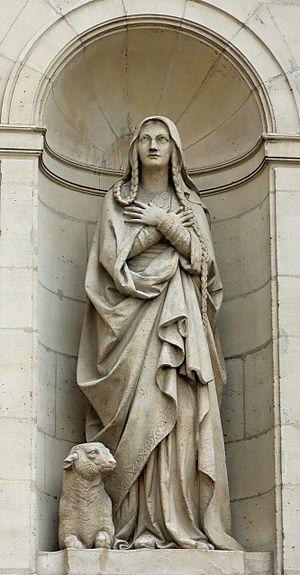
Statue de sainte Geneviève par Pierre Hébert (Français, 1804-1869). Façade de l'église parisienne Saint-Étienne-du-Mont (XVIIe siècle)."
Geneviève est une sainte française, patronne de la ville de Paris, du diocèse de Nanterre et des gendarmes. La forme issue du latin Genovefa est également employée et a donné le nom Génovéfain.
Présentation chronologique, par date, d'évènements historiques de la ville de Paris la capitale de la France.
Pierre Hébert, né le 31 octobre 1804 à Villabé et mort le 16 septembre 1869 à Paris, est un sculpteur français.